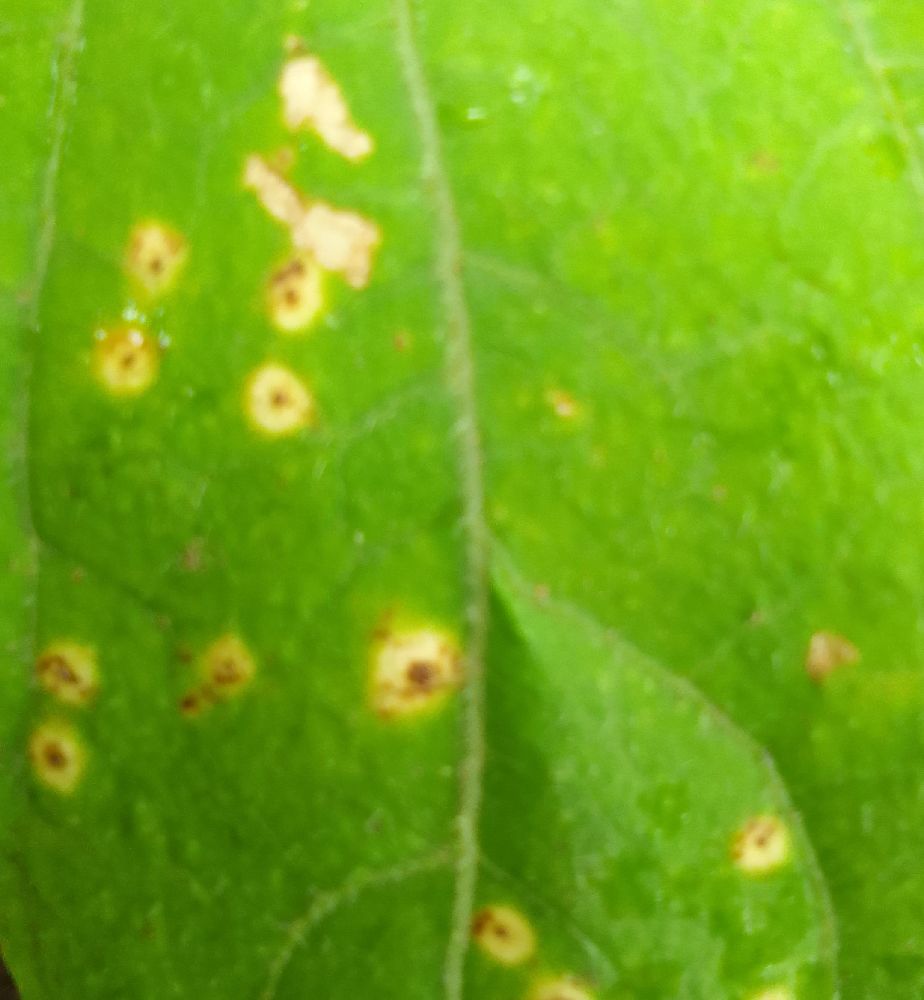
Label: rust